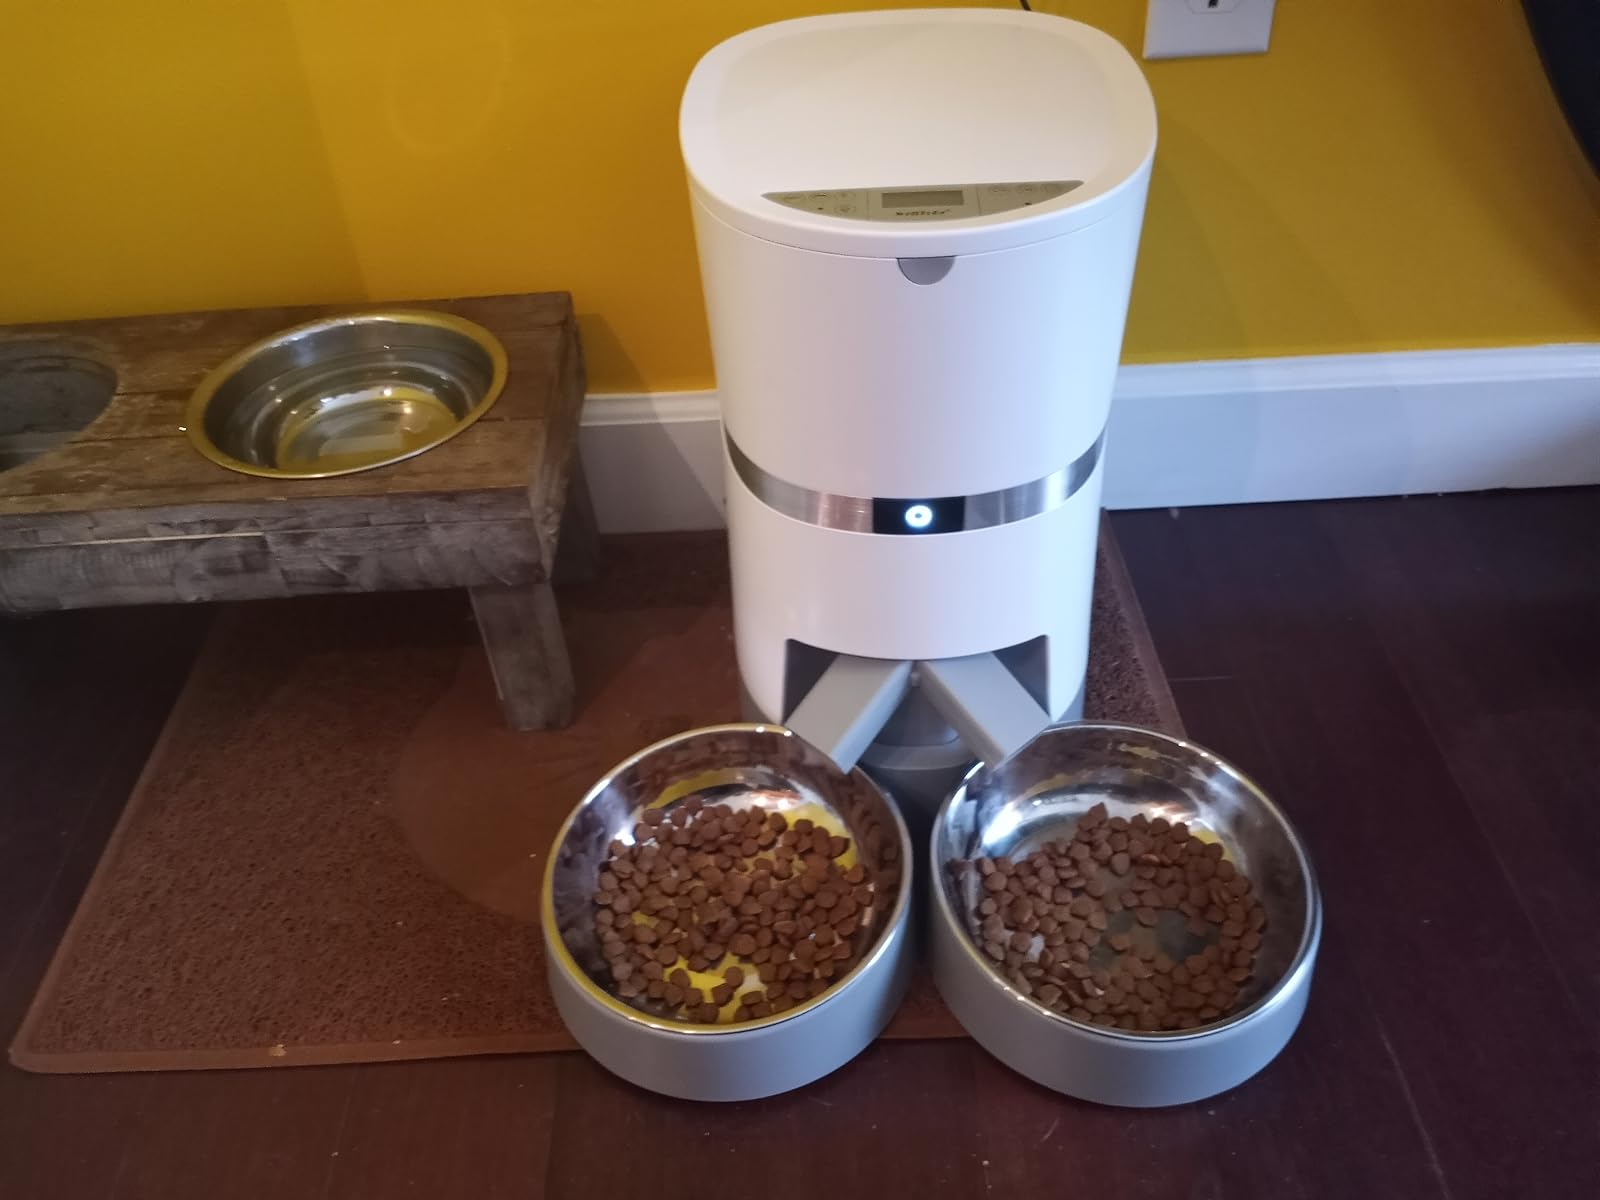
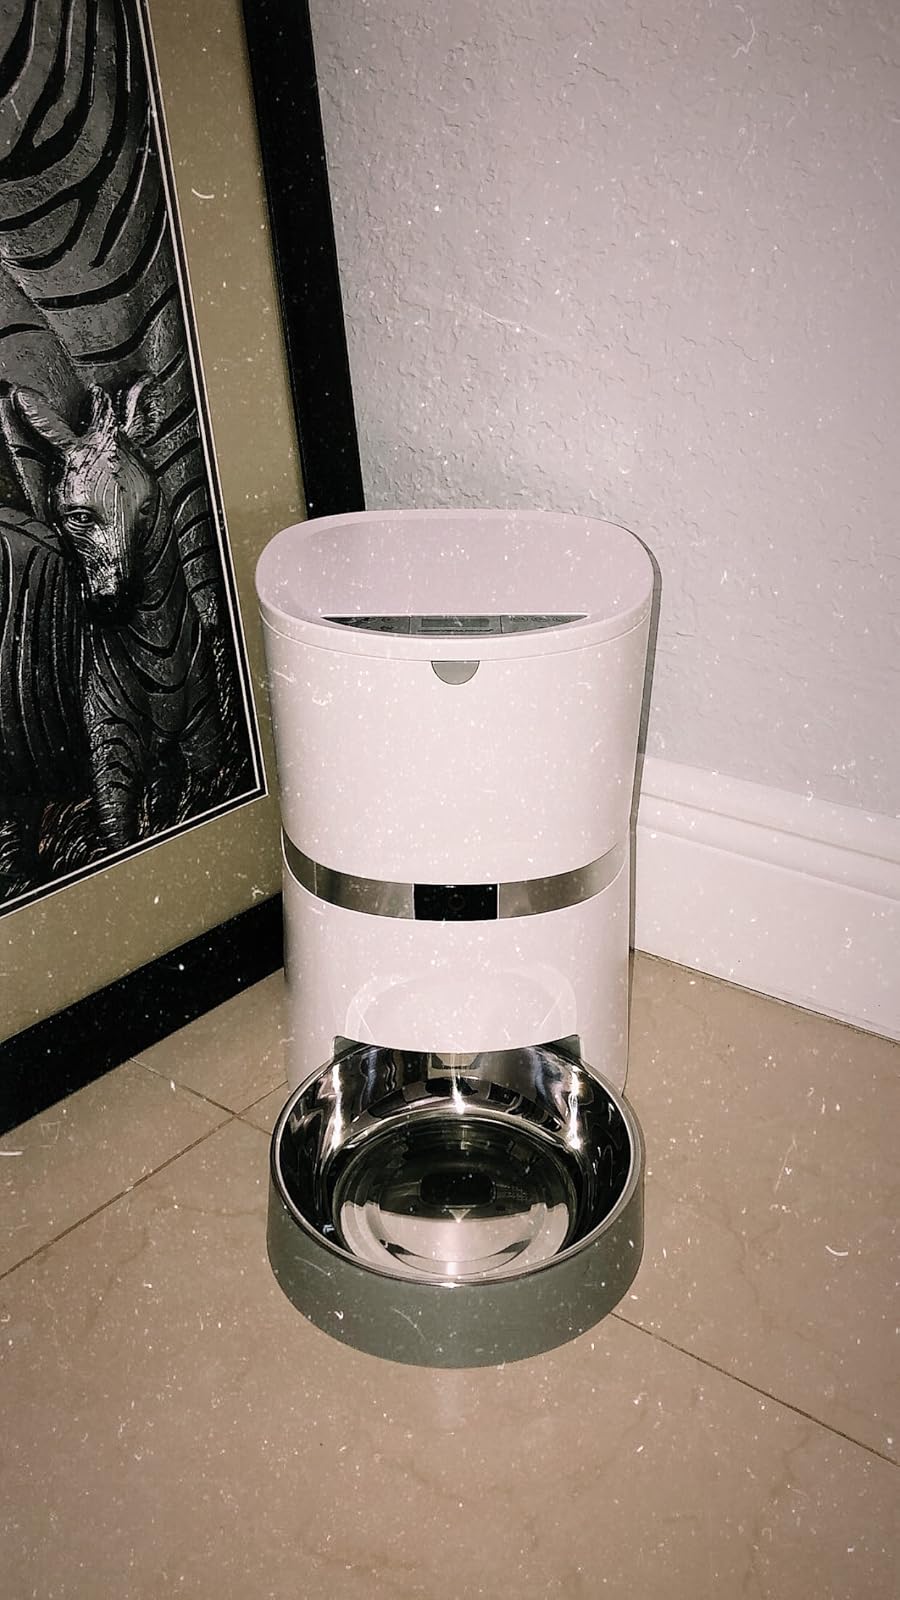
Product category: items_feeder
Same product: no